Hjalmar Falk

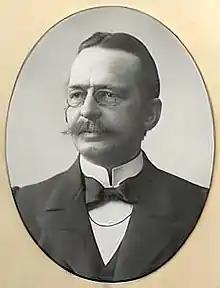
Falk, portrayed by Ludvig Forbech

Peterolsen Groth Hjalmar Seierstedt Falk (2 April 1859 – 2 November 1928) was a Norwegian linguist and philologist.